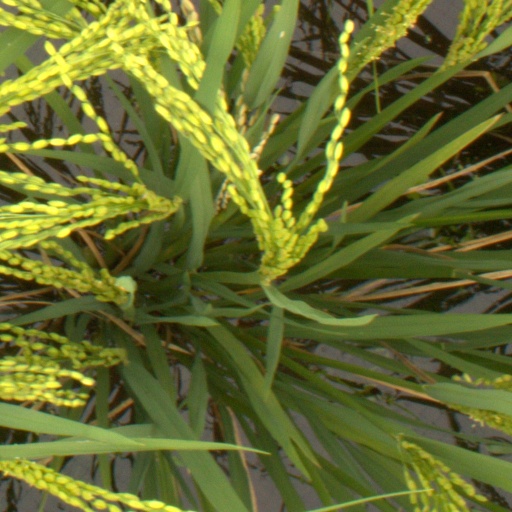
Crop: rice